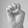
ASL letter: E